Street dogs in Bucharest

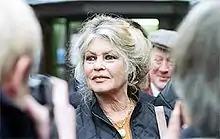
Brigitte Bardot in 2002

Street dogs in Romania are mongrel dogs, and may have admixture from Romanian guard dog breeds, such as Carpathian Shepherd Dog, Bucovina Shepherd Dog, Romanian Mioritic Shepherd Dog and Romanian Raven Shepherd Dog.